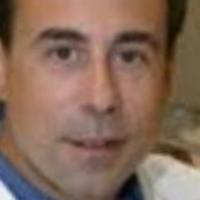
Age group: age 41-55